Marek Edelman

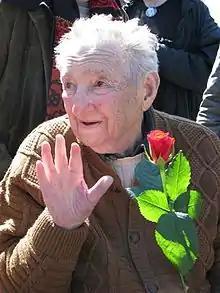
Marek Edelman in 2009

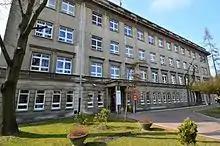
Specialized District Hospital named after Nikolay Pirogov in Łódź where Marek Edelman worked as cardiologist for over 30 years

In 1939, after the German invasion of Poland Edelman found himself confined—along with the other Jews of Warsaw—to the Warsaw Ghetto. In 1942, as a Bund youth leader he co-founded the underground Jewish Combat Organization ("Żydowska Organizacja Bojowa", ŻOB). In the Warsaw Ghetto Uprising of April–May 1943, led by Mordechaj Anielewicz, Edelman was one of the three sub-commanders and then became the leader after the death of Anielewicz.